Pereira, Colombia

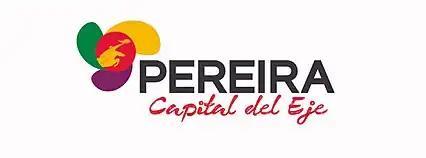
Logo of the Mayor of Pereira

The Pereira municipal area covers . Pereira is divided into 19 neighbourhoods: Ferrocarril, Olímpica, San Joaquín, Cuba, Del Café, El Oso, Perla del Otún, Consota, El Rocío, El Poblado, El Jardín, San Nicolás, Centro, Río Otún, Boston, Universidad, Villavicencio, Oriente y Villasantana.